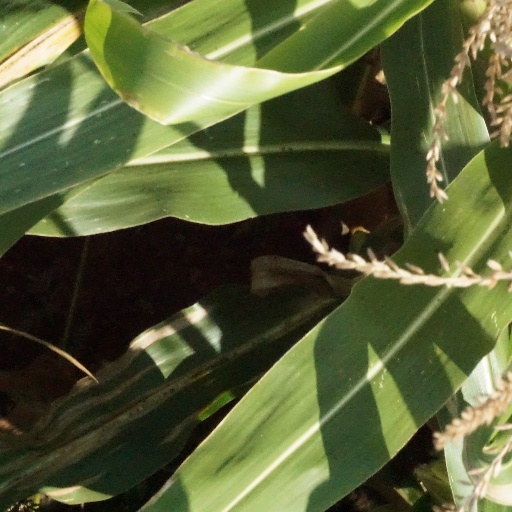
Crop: maize; corn